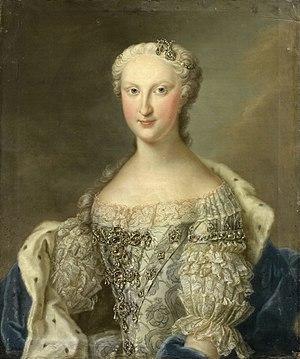
Cet article donne la liste des dauphines de France depuis 1350, un an après que Humbert II ait vendu sa seigneurie du Dauphiné de Viennois au roi de France Philippe VI de Valois, à la condition que l'héritier du trône porte le titre de dauphin de Viennois. Selon le traité de Romans, le Dauphiné doit revenir à un fils du futur roi Jean II le Bon, alors duc de Normandie. C'est donc le futur Charles V le Sage, en tant que fils aîné de Jean, qui devient le premier dauphin et son épouse Jeanne de Bourbon la première dauphine. Sur les quatorze dauphines que connaît la France jusqu'à l'abrogation du titre en 1830, seules six d'entre elles sont devenues par la suite reines de France.
Marie-Thérèse Antoinette Raphaëlle de Bourbon, infante d’Espagne et dauphine de France, née le 11 juin 1726 à l’alcazar royal de Madrid et décédée le 22 juillet 1746 au palais de Versailles, est une princesse espagnole, fille de Philippe V, roi d’Espagne, et d’Élisabeth Farnèse.